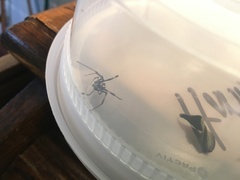
Species: Lactrodectus_hesperus